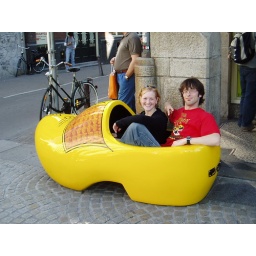
Peter and Kyla posing in a wooden shoe